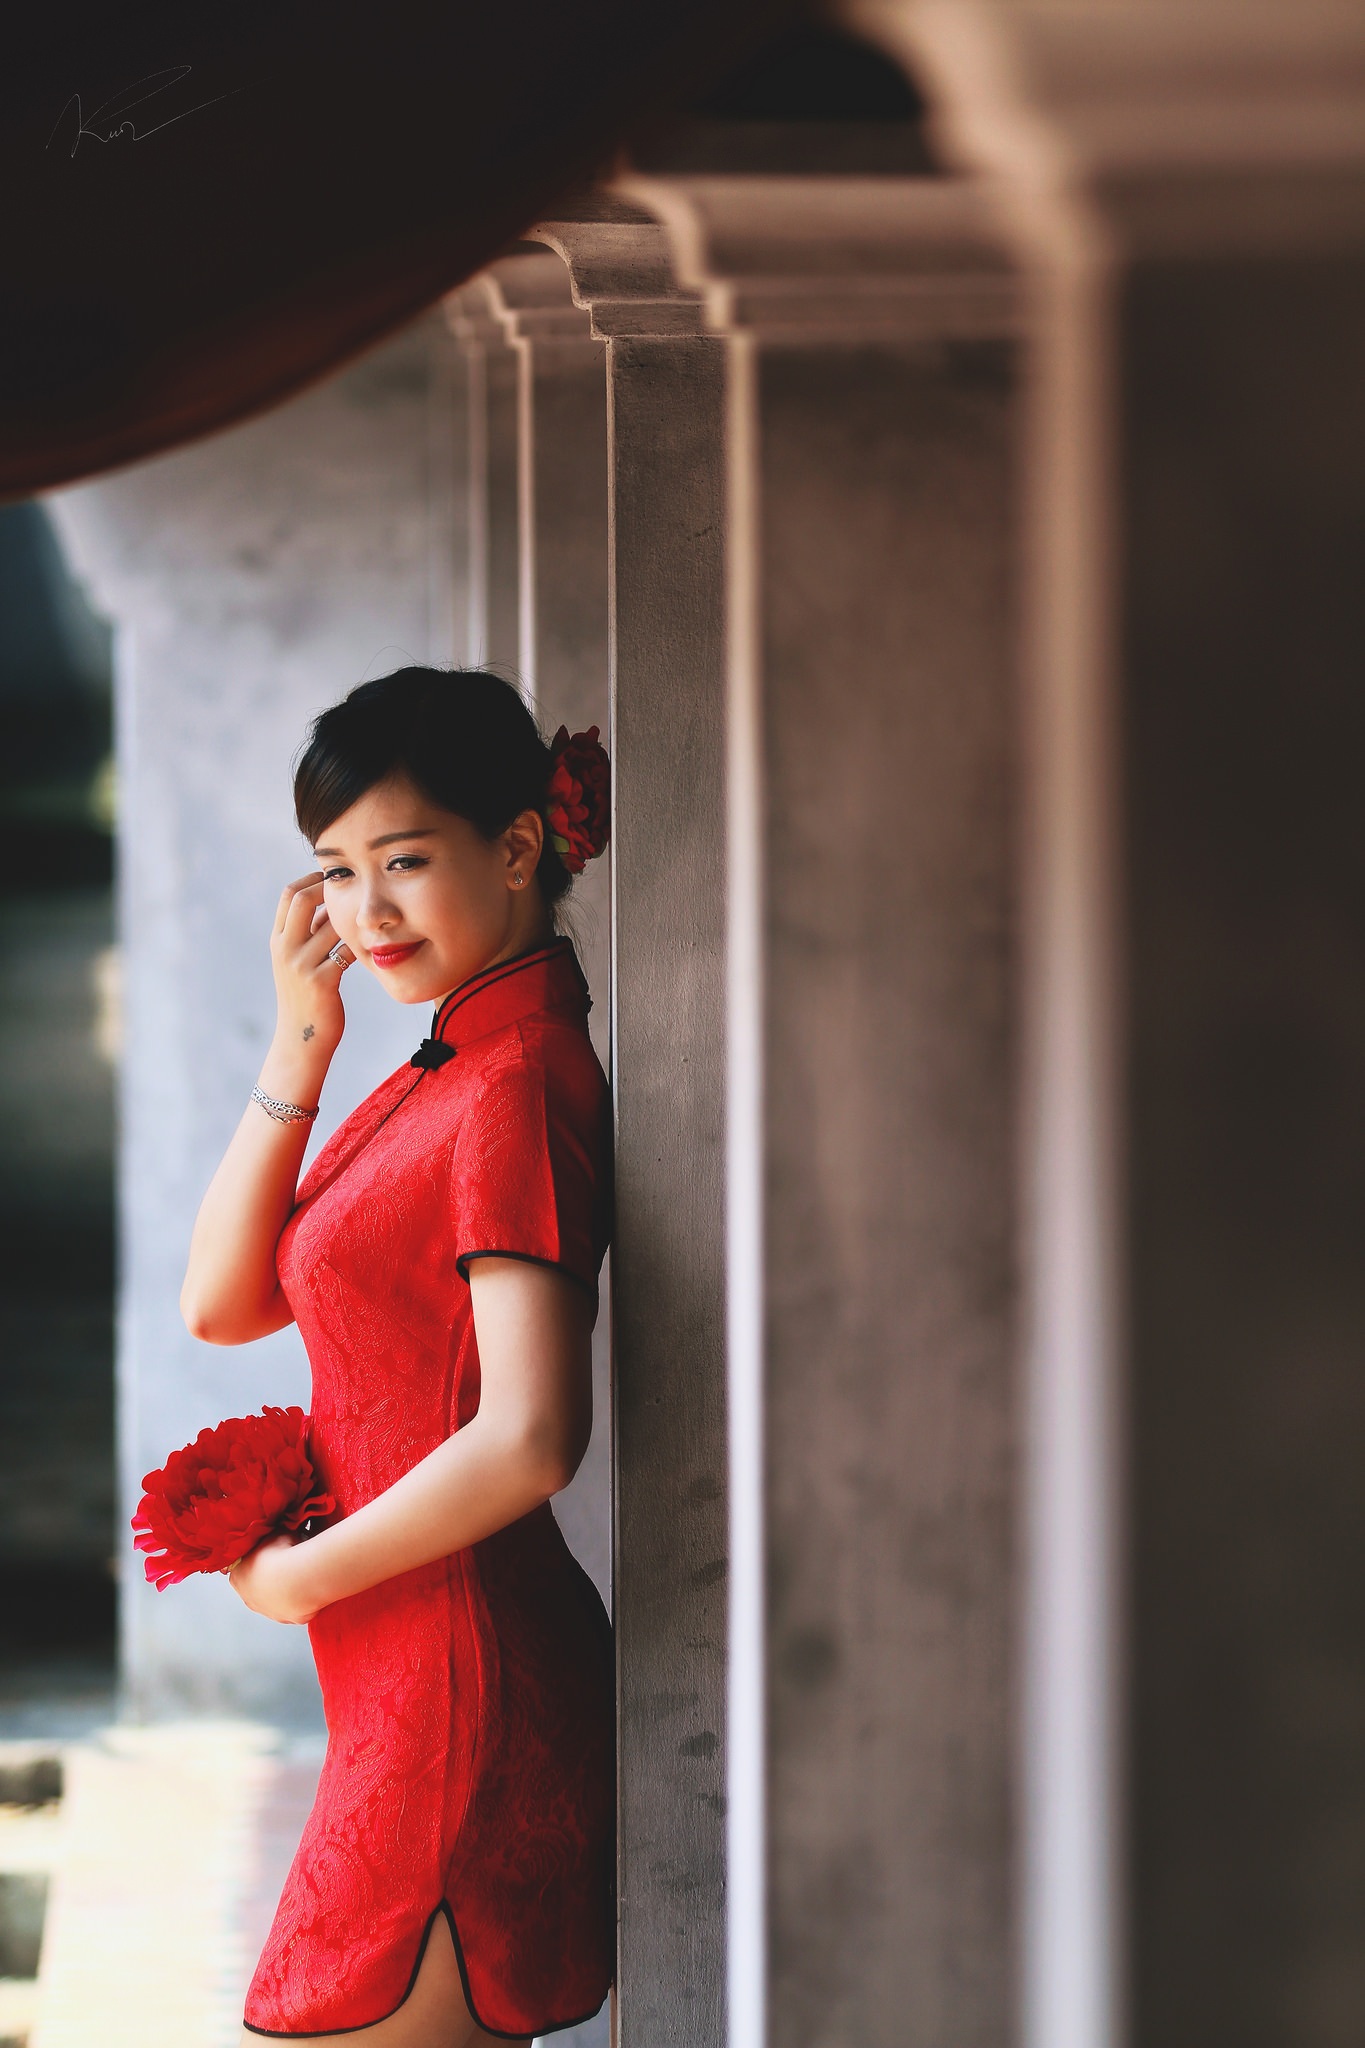
people, girl, woman, photography, model, young, red, color, romance, asia, fashion, lady, bride, vietnamese, ceremony, dress, photograph, beauty, vietnam, photo shoot, portrait photography